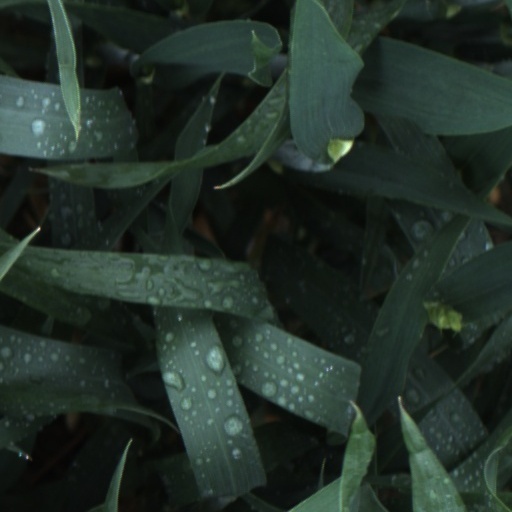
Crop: wheat